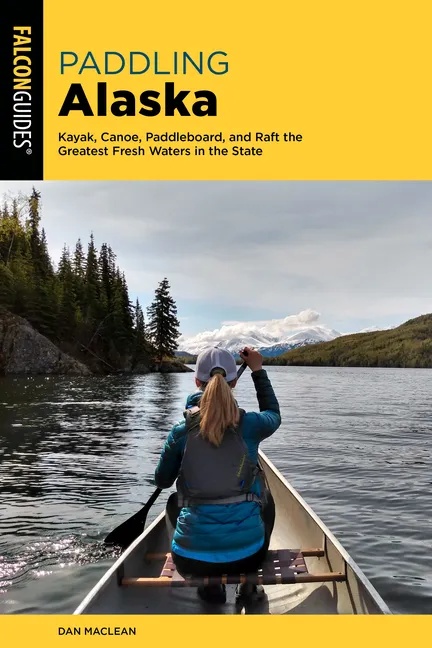
Paddling Alaska - Paperback
by Dan MacLean (Author) Alaska has few roads and even fewer trails--only a few hundred miles of maintained footpaths exist outside the cities--so paddling the state's thousands of miles of rivers and lakes is the best way to get off the beaten track. Paddling Alaska describes the best and most accessible routes--forty classics in all, from downtown Anchorage to the Matanuska and Susitna Valleys and the Kenai Peninsula, and from the southern interior north to the Yukon. Carefully chosen to accommodate most beginning-to-intermediate paddlers, each route is within easy driving distance of population centers, providing quick access to wilderness for city residents and visitors alike. Author Biography Dan Maclean brings close to four decades of paddling experience, including a decade of Alaska paddling, to this book. He spent five of those summers solo canoeing the five longest rivers in Alaska from beginning to end. His previous guidebook, Paddling the Yukon River and its Tributaries, the result of those journeys, is the first and only guide to paddling the entire 2,000 miles of the Yukon River. It was a finalist for the Independent Publishers Book Award in 2006. Dan Maclean is a high school science teacher and lives with his family in Anchorage. Number of Pages: 192 Dimensions: 0.52 x 8.77 x 6.09 IN Illustrated: Yes Publication Date: May 01, 2023
Brand: Books by splitShops
Category: Sporting Goods > Outdoor Recreation > Boating & Water Sports > Boating & Rafting > Paddle Leashes